Fennange

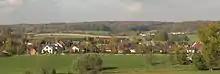
Fenneng seen from the south

Fennange is a small town in the commune of Bettembourg, in southern Luxembourg. , the town has a population of 418. A notable resident was the sculptor Maggy Stein.